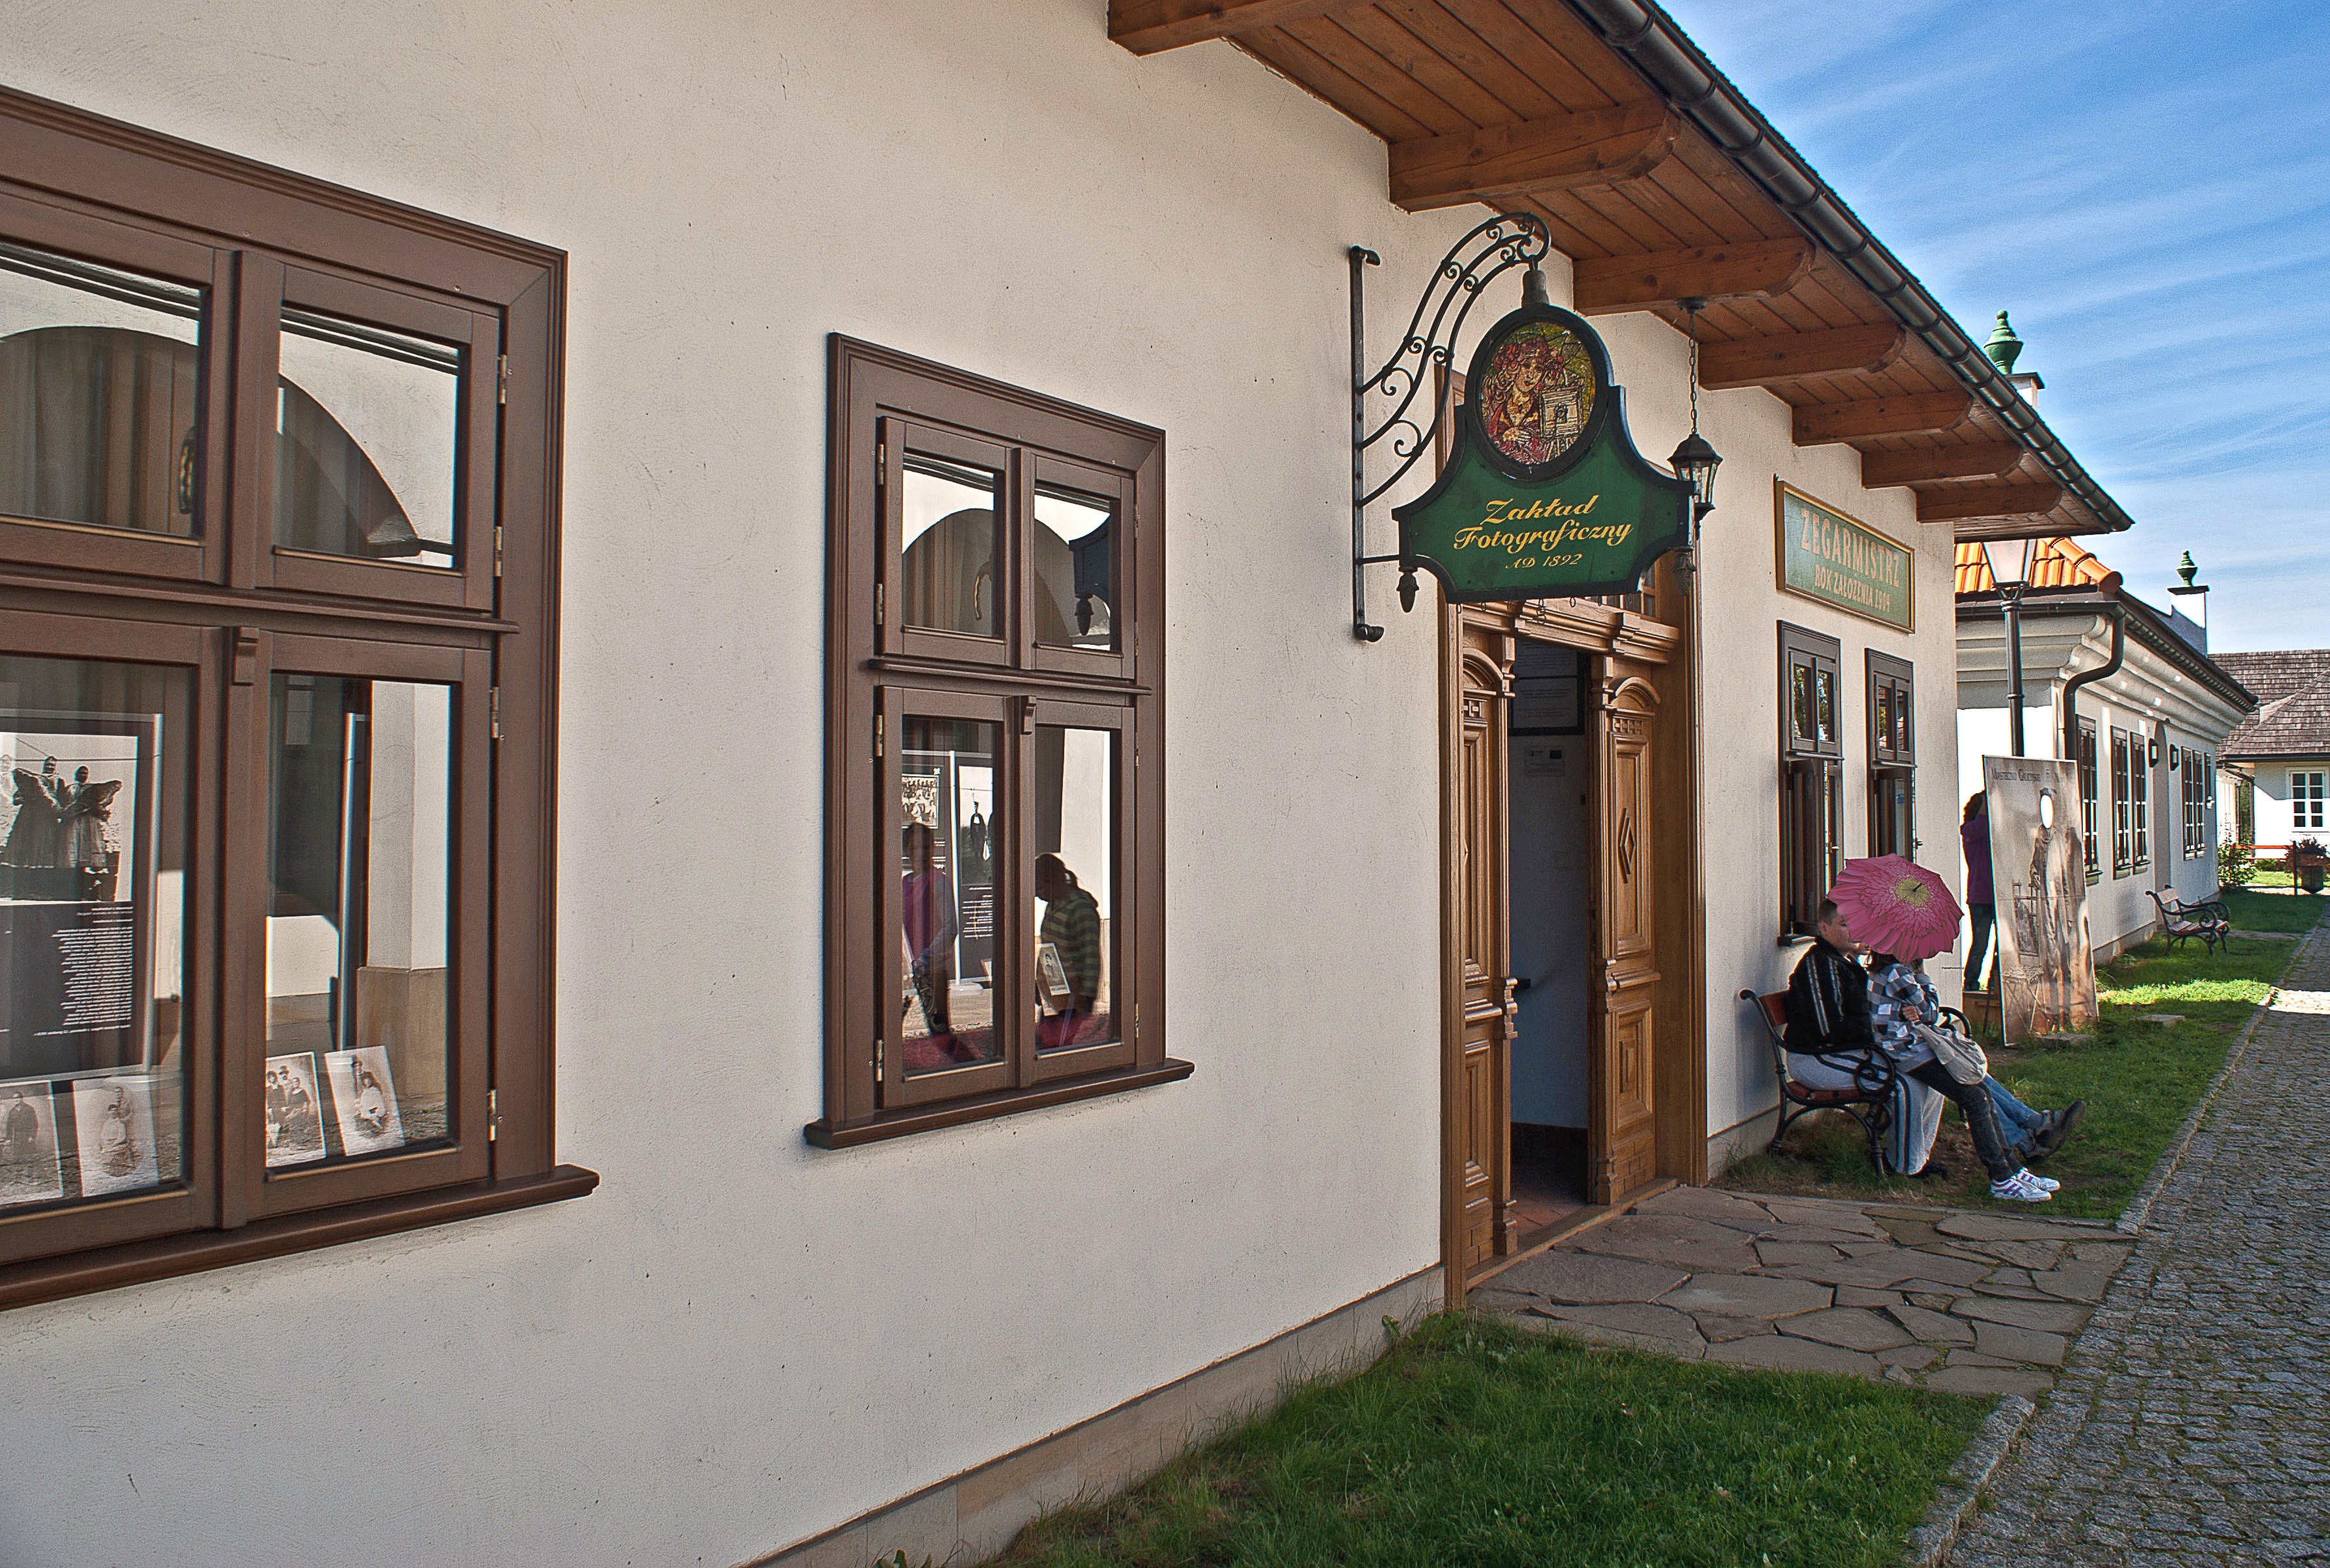
architecture, mansion, house, window, town, building, home, cottage, facade, property, tourist attraction, estate, neighbourhood, galician, galician town